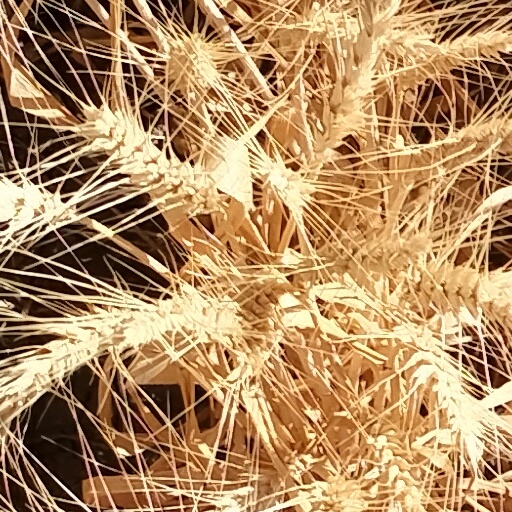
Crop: wheat